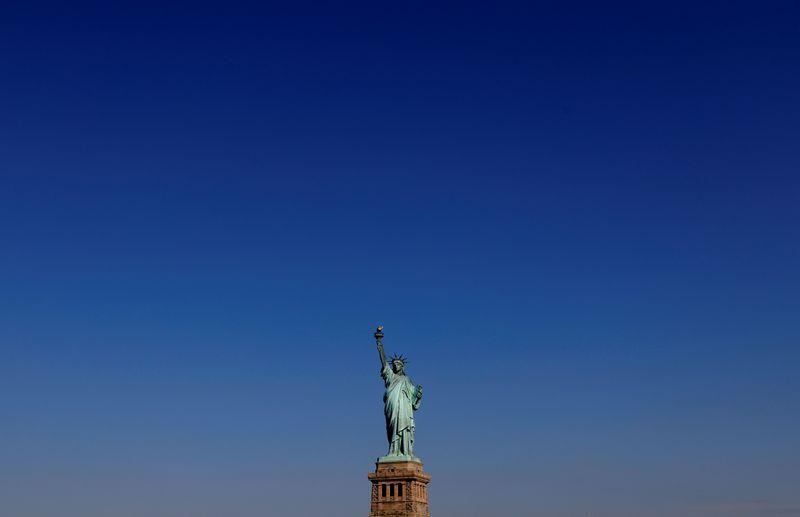
Landmark: Statue of Liberty